Green Paper on Postal Reform

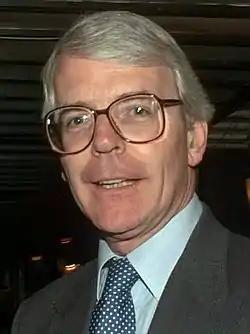
John Major's government proposed to privatise the post, as it had done with telecoms and was doing with rail.

The Green Paper on Postal Reform (Department of Trade and Industry, 1994) was a United Kingdom government draft plan to privatise and regulate the UK postal services. It set out various options, the key points of the plan being,